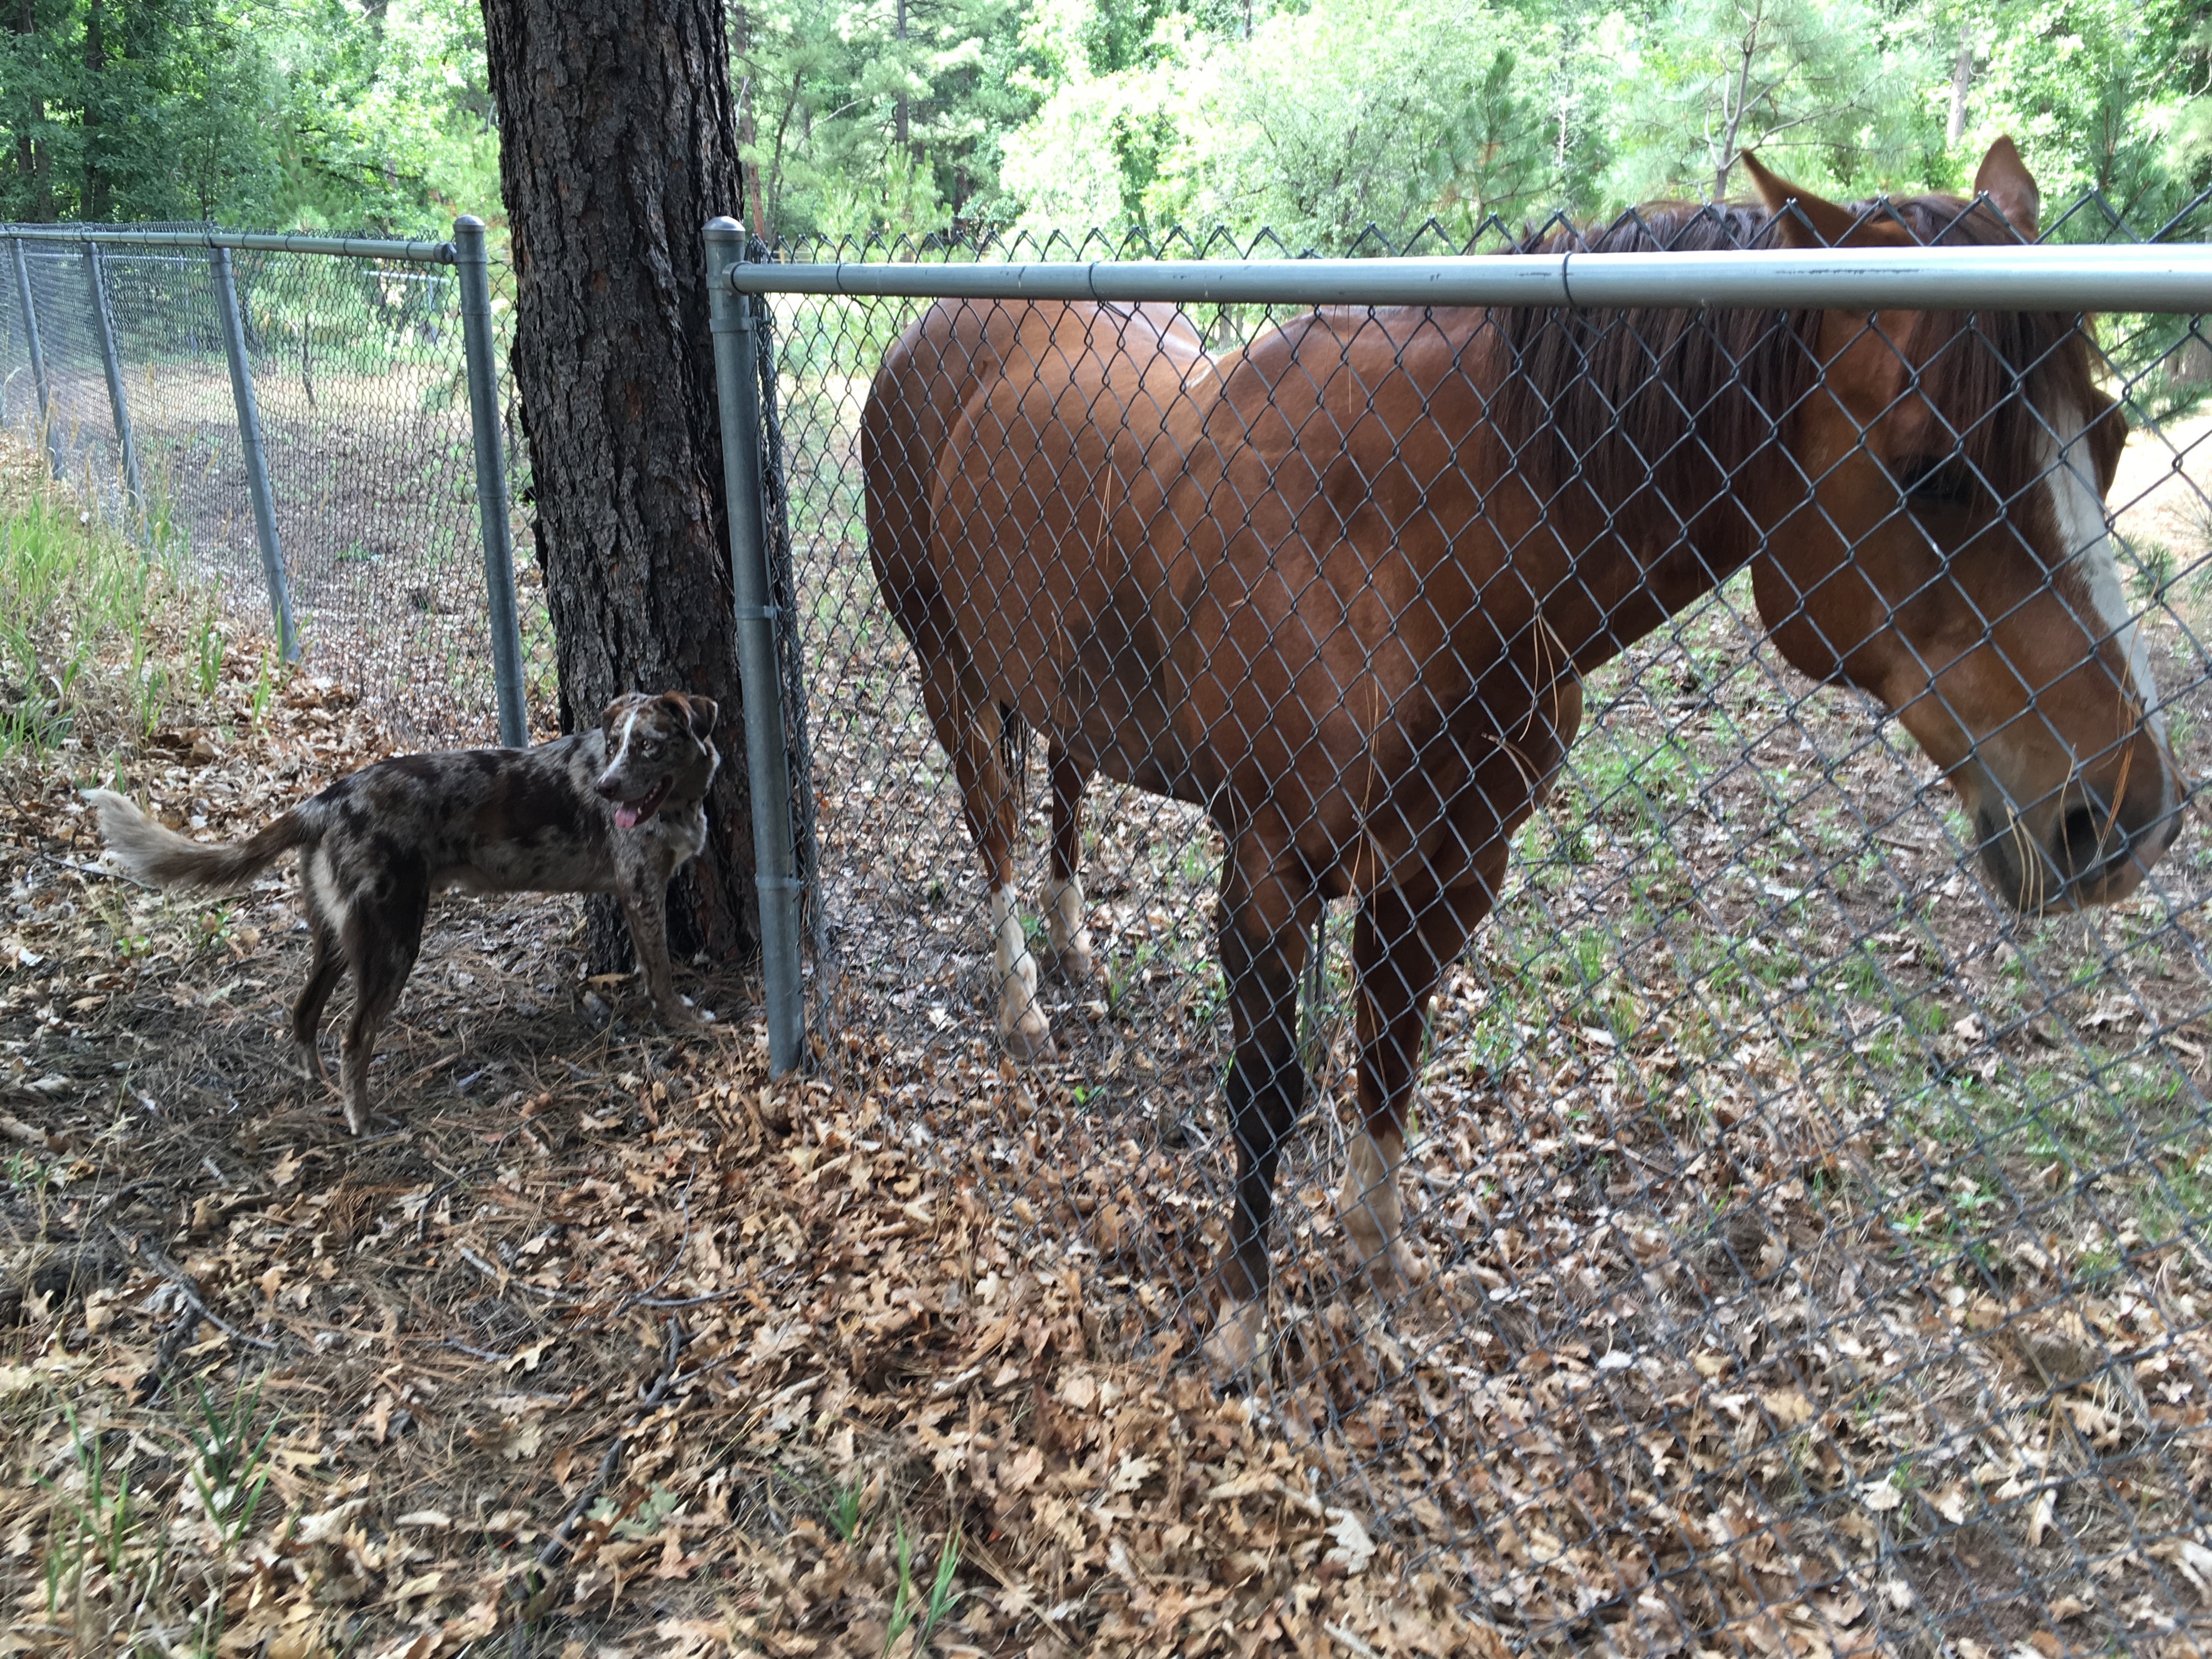
farm, dog, pasture, grazing, horse, mammal, mare, felix, pack animal, cattle like mammal, horse like mammal